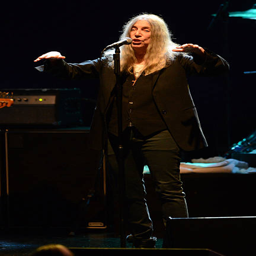
protopunk artist performs onstage at theater .